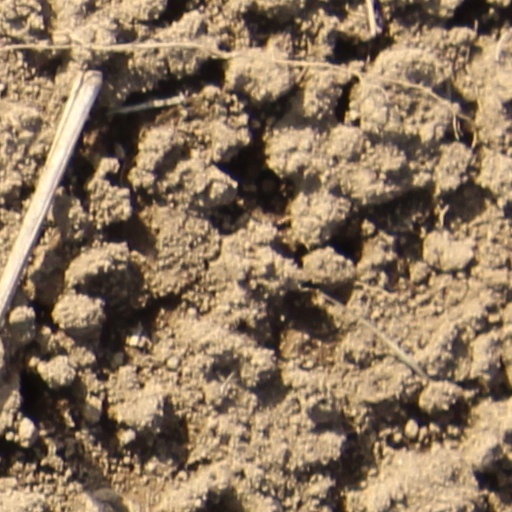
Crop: wheat